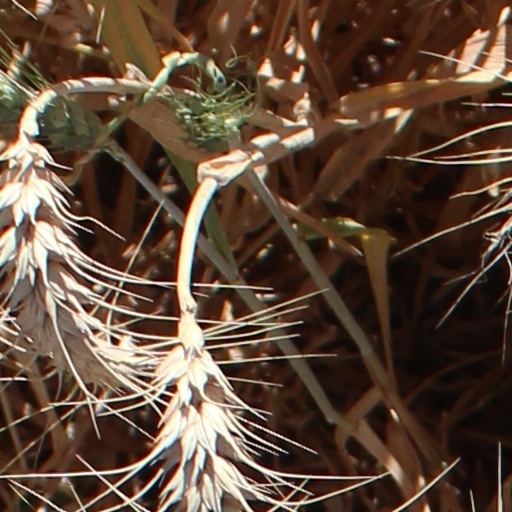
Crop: wheat